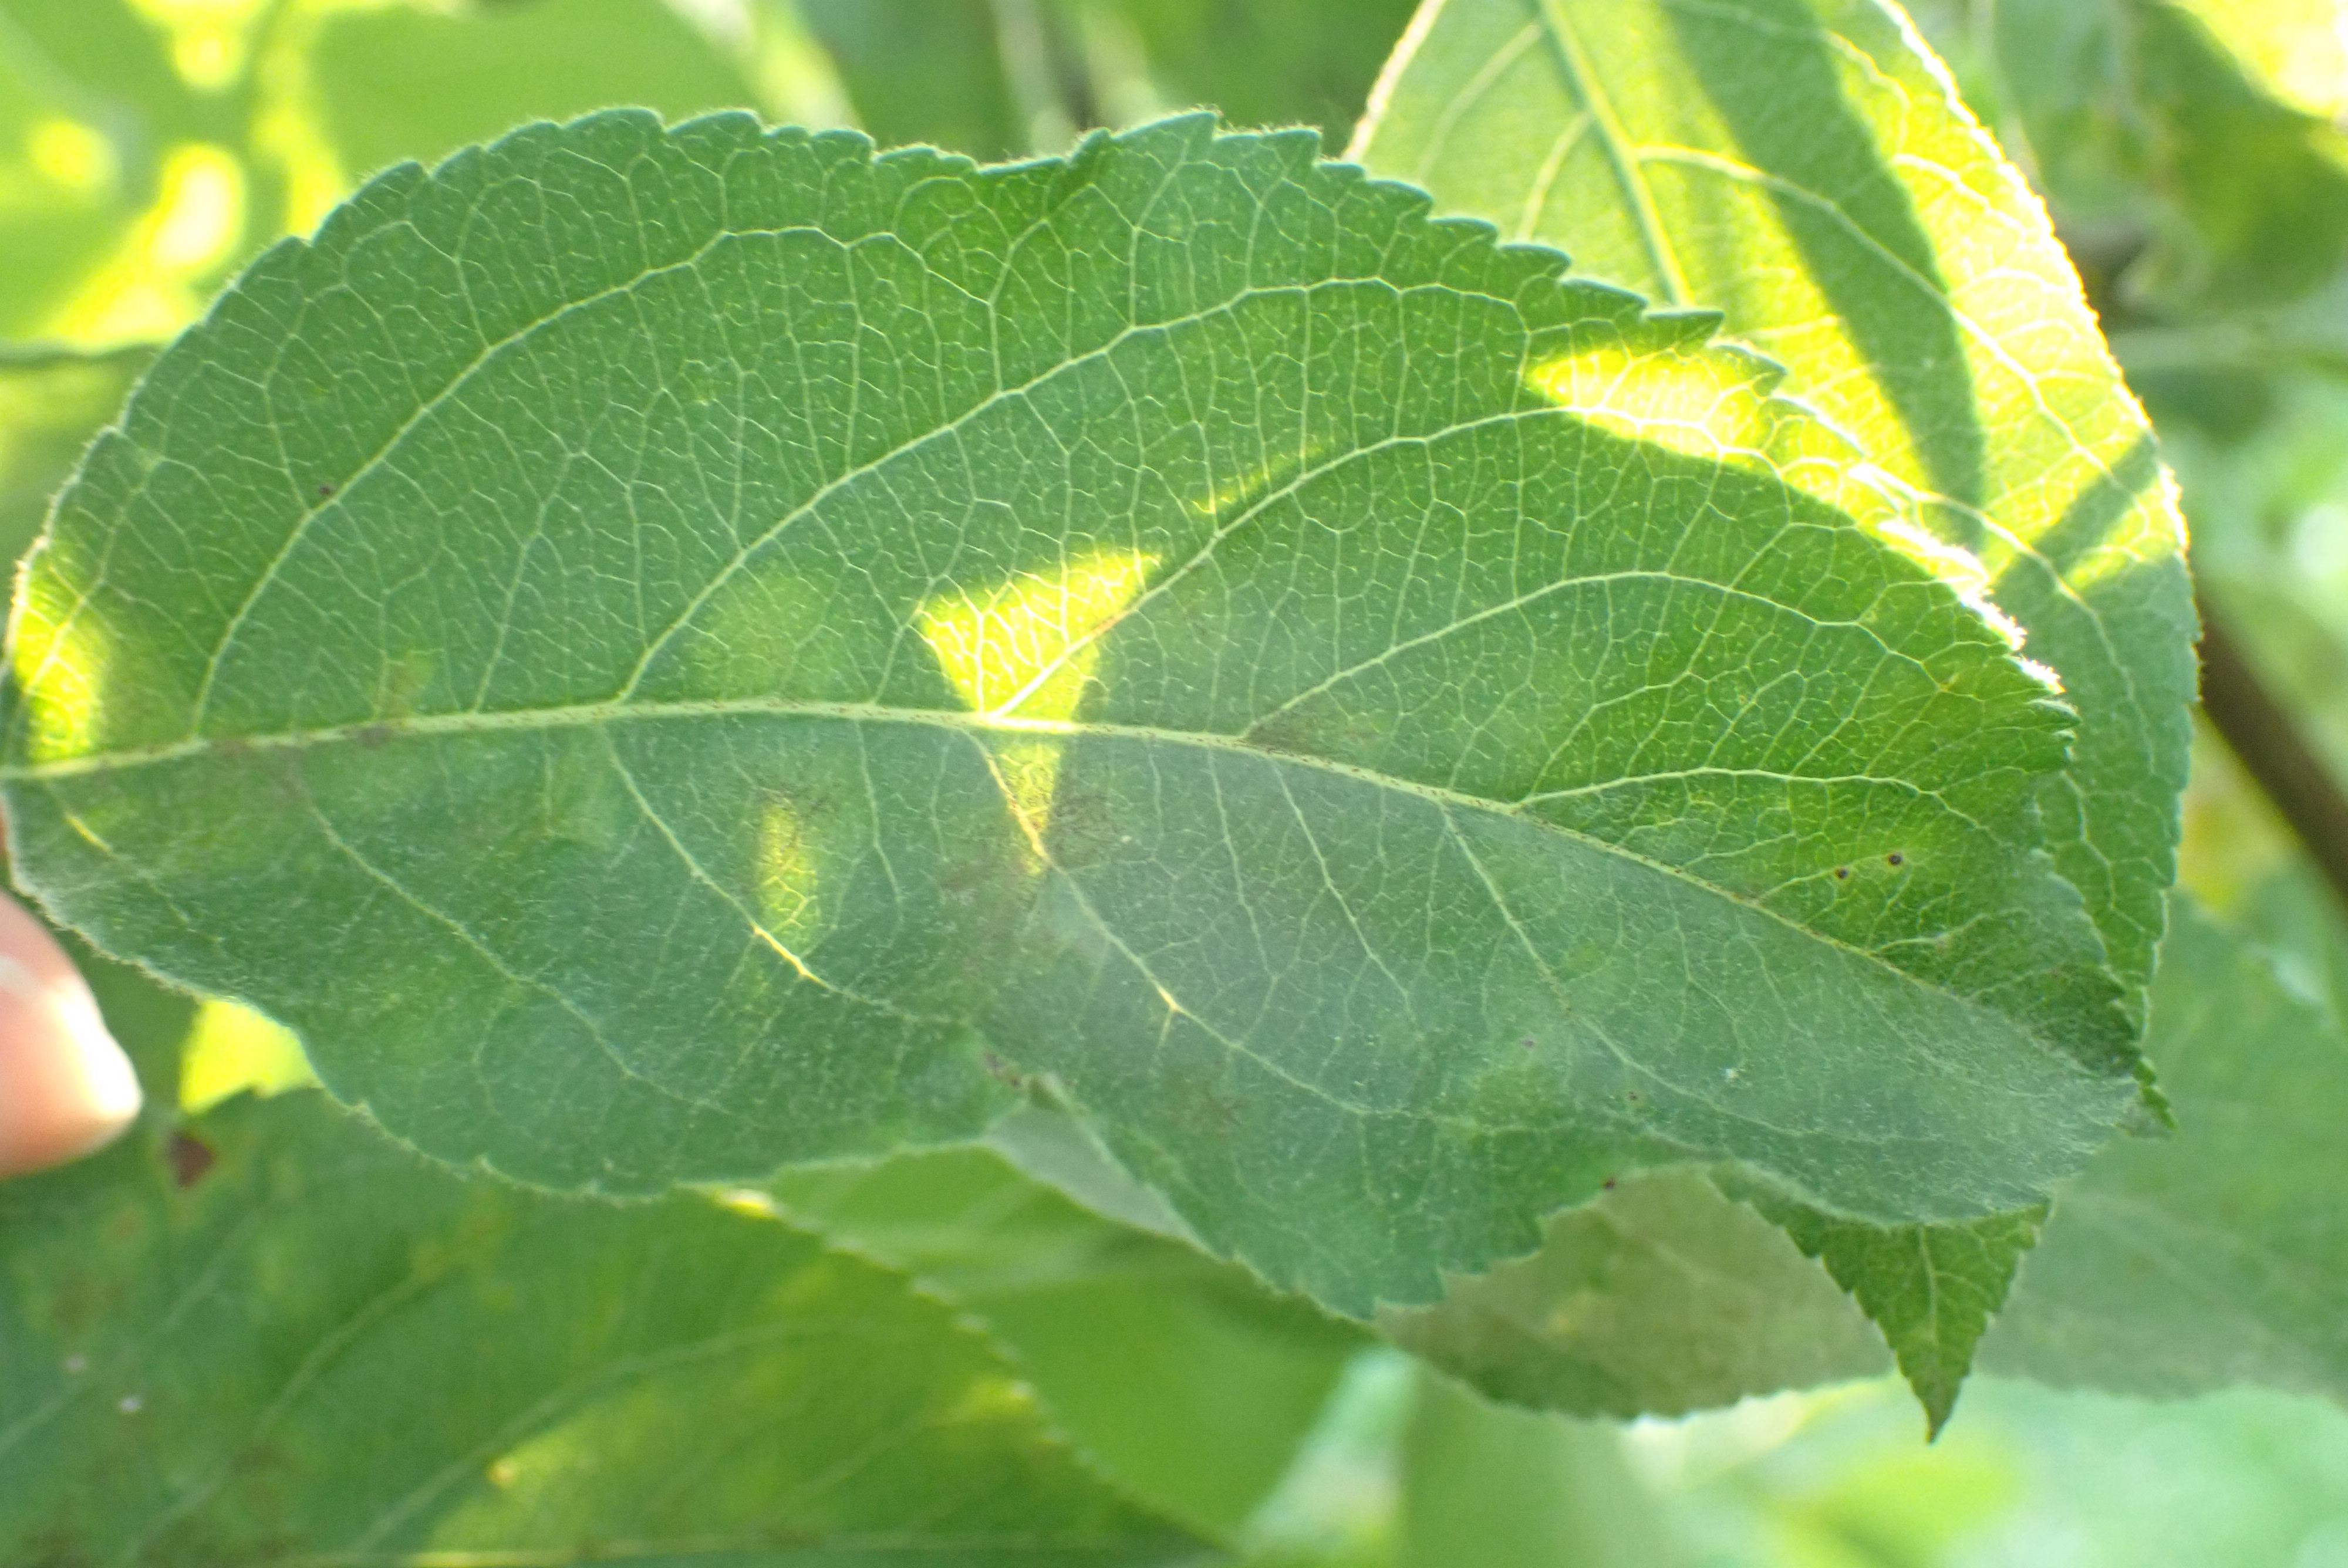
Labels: scab